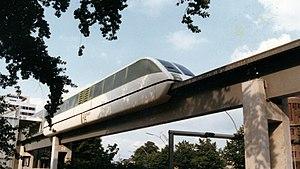
Un train à sustentation magnétique ou Maglev utilise les forces magnétiques pour se déplacer. Il utilise le phénomène de sustentation électromagnétique et n'est donc pas en contact avec des rails, contrairement aux trains classiques. Ce procédé permet de supprimer la résistance au roulement et d'atteindre des vitesses plus élevées : le record est de 603 km/h obtenu en avril 2015, soit 28,2 km/h de plus que le record d'un train classique. Maglev est l'acronyme anglais pour Magnetic levitation.